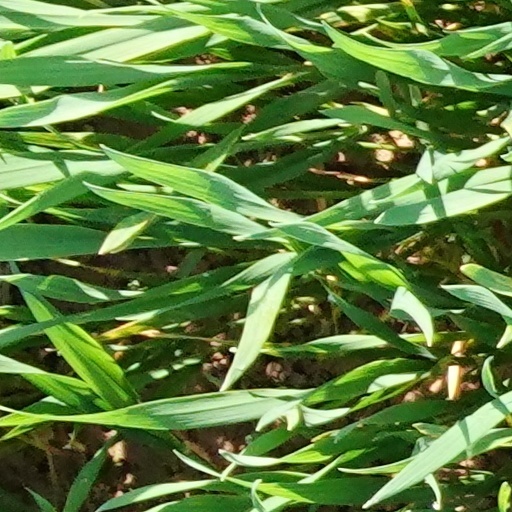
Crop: wheat